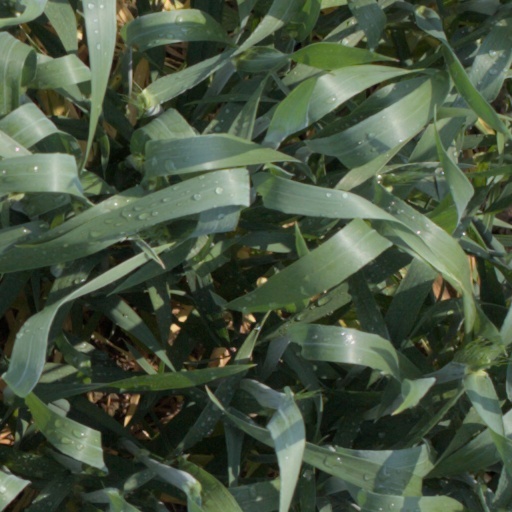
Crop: wheat